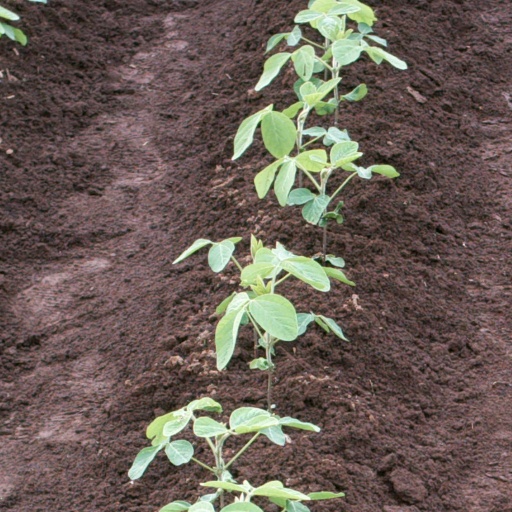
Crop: soybean